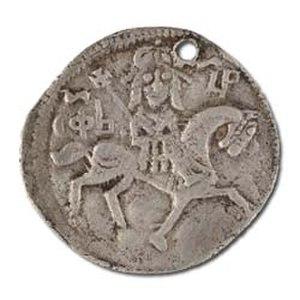
Stefan Iᵉʳ Nemanjić, appelé aussi Stefan Prvovenčani, en serbe cyrillique Стефан Првовенчани, français: Étienne Nemanjic, fut grand duc de Serbie de 1196 à 1217 et roi de 1217 à 1228. Il fut le premier roi de Serbie, souverain serbe de la dynastie des Nemanjić.
Le dinar est le nom de la monnaie de plusieurs pays.
Le dinar serbe est la monnaie officielle de Serbie divisé en 100 paras.